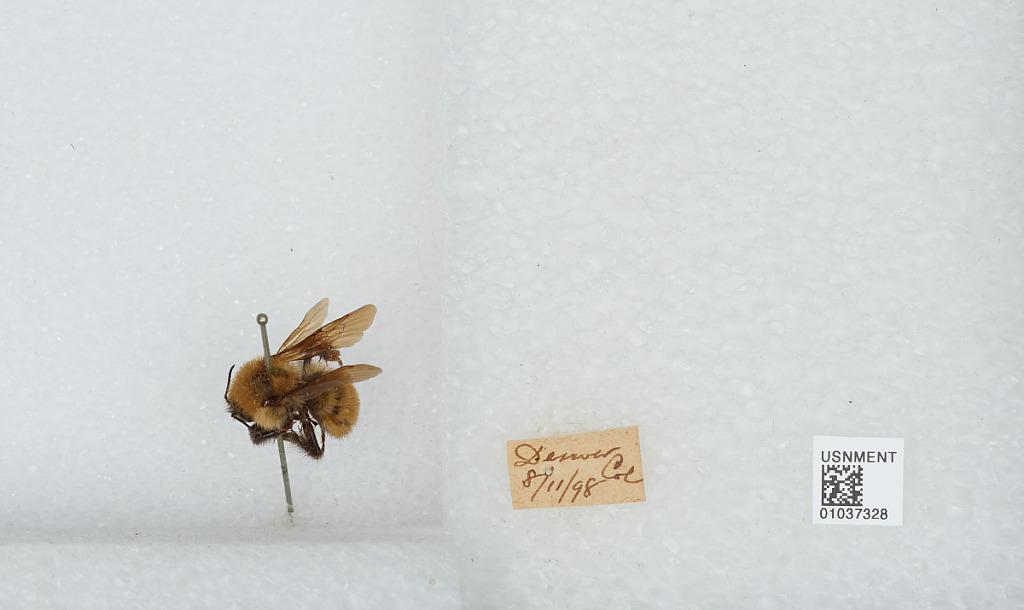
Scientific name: Bombus (Fervidobombus) sonorus Say
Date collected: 1898-8-11
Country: United States
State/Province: Colorado
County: Denver
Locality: Denver
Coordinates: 39.7392, -104.985